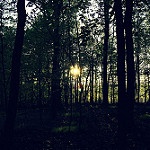
Scene: Outdoor